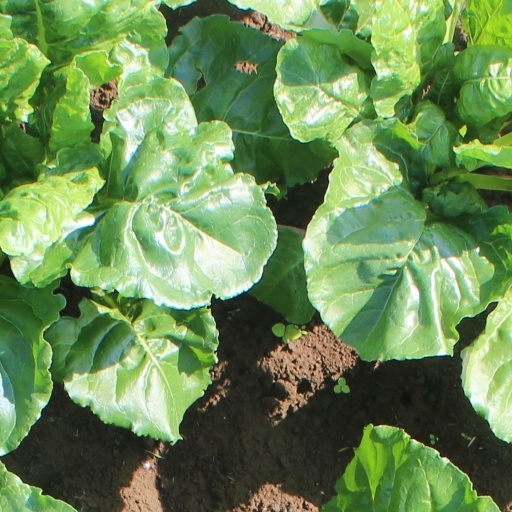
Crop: sugar beet